Danmarks Nationalbank

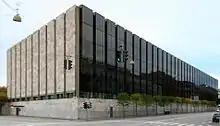

Danmarks Nationalbank (in Danish often simply "Nationalbanken") is the central bank of the Kingdom of Denmark. It is a non-eurozone member of the European System of Central Banks (ESCB). Since its establishment in 1818, the objective of the Nationalbank as an independent and credible institution is to issue the Danish currency, the krone, and ensure its stability. The Board of Governors holds full responsibility for the monetary policy.